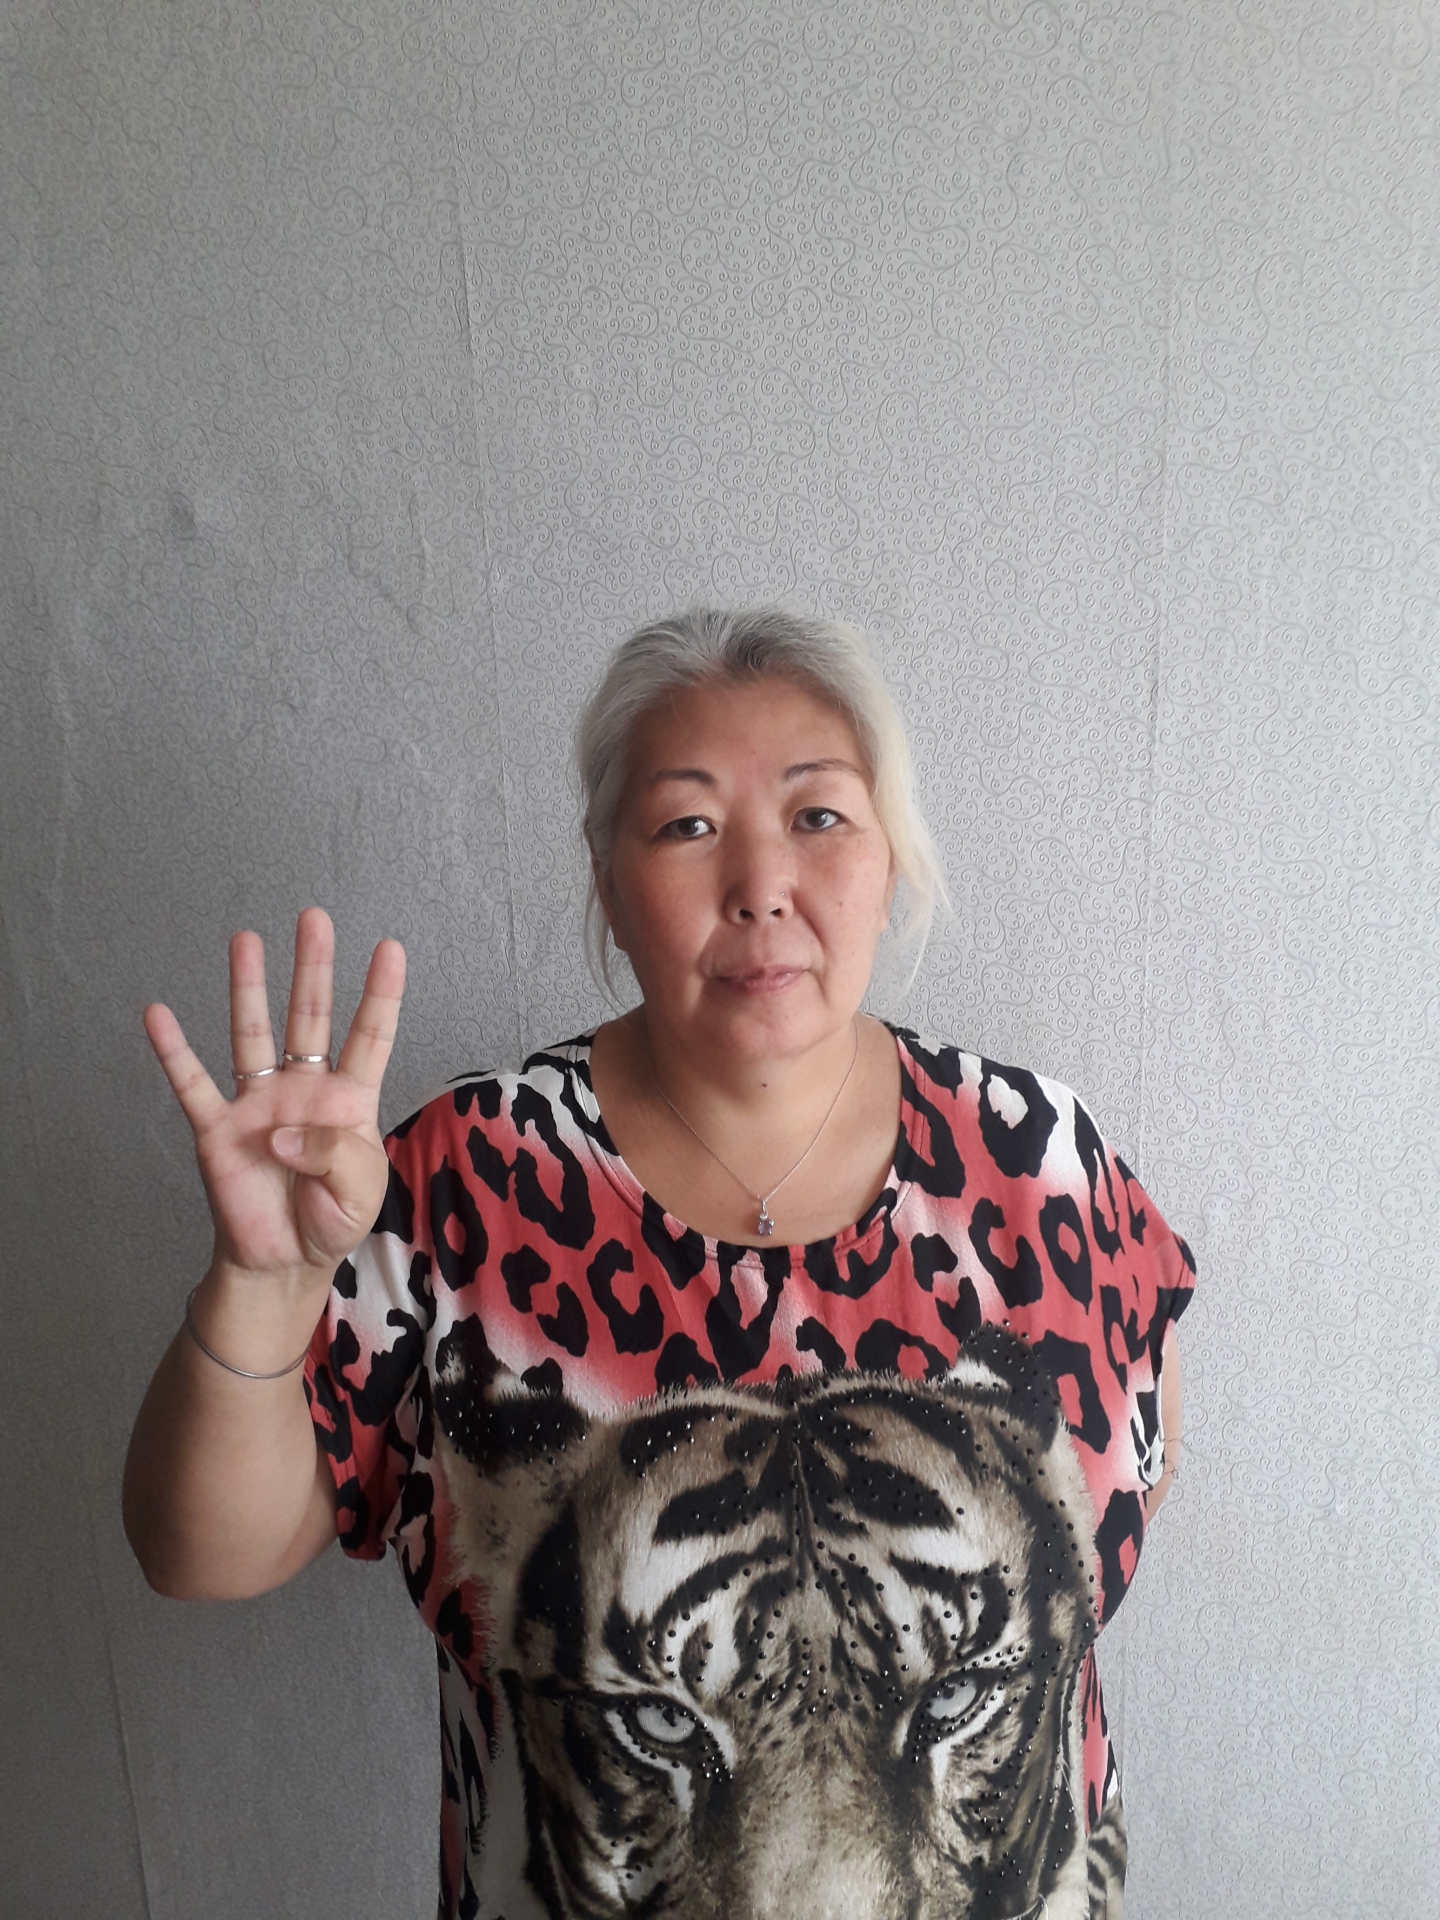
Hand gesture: four